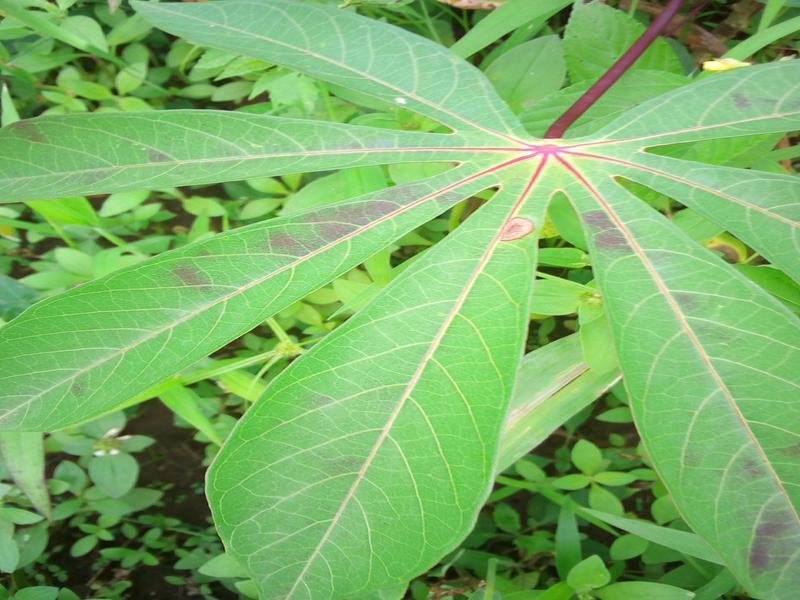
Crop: cassava
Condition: healthy